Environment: real
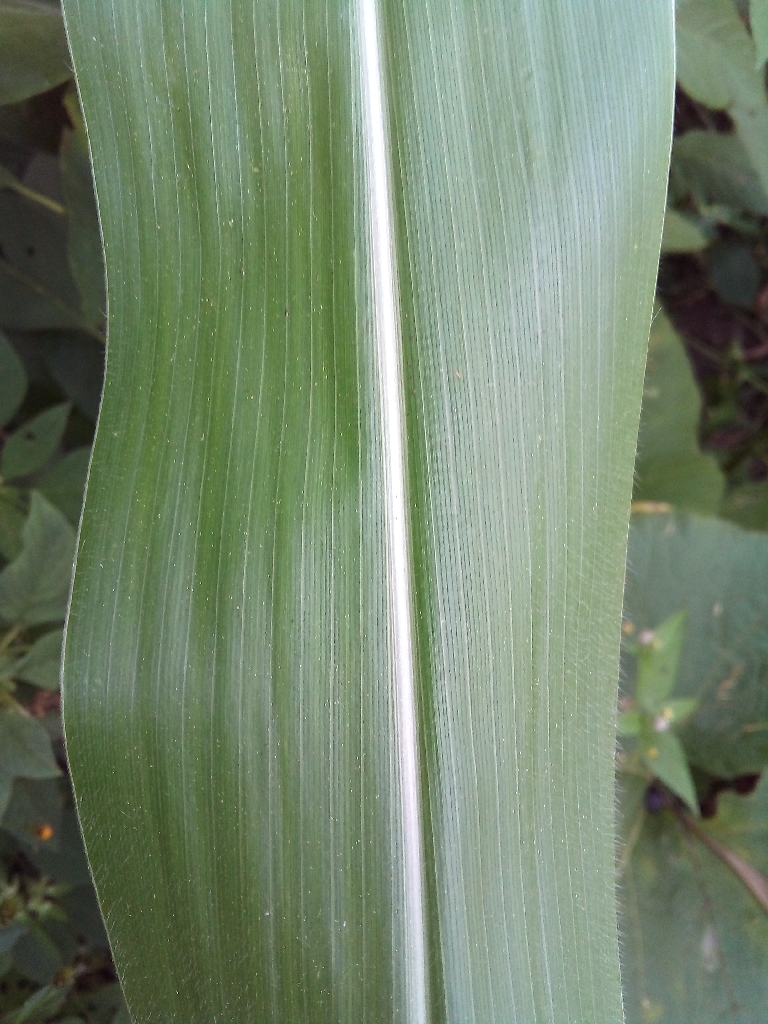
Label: healthy